2018 State of the Union Address

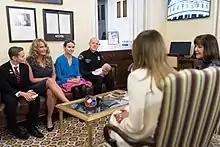
Melania Trump and Karen Pence with invited guests prior to the address

Along with First Lady Melania Trump, the White House invited certain people affected by the issues that the president will address in his speech. On January 28, 2018, the mother of Kayla Cuevas, who was murdered on Long Island in 2016 by MS-13 gang members, said the White House invited her to attend the State of the Union Address. White House Press Secretary Sarah Huckabee Sanders named several people on January 29 who would attend the address. Among those who were named was a police officer who adopted a baby born to a homeless woman addicted to heroin. Ji Seong-ho, a North Korean defector was invited to the address.